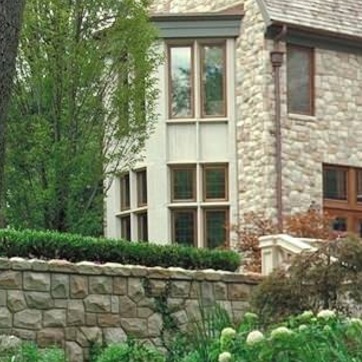
Material: glass